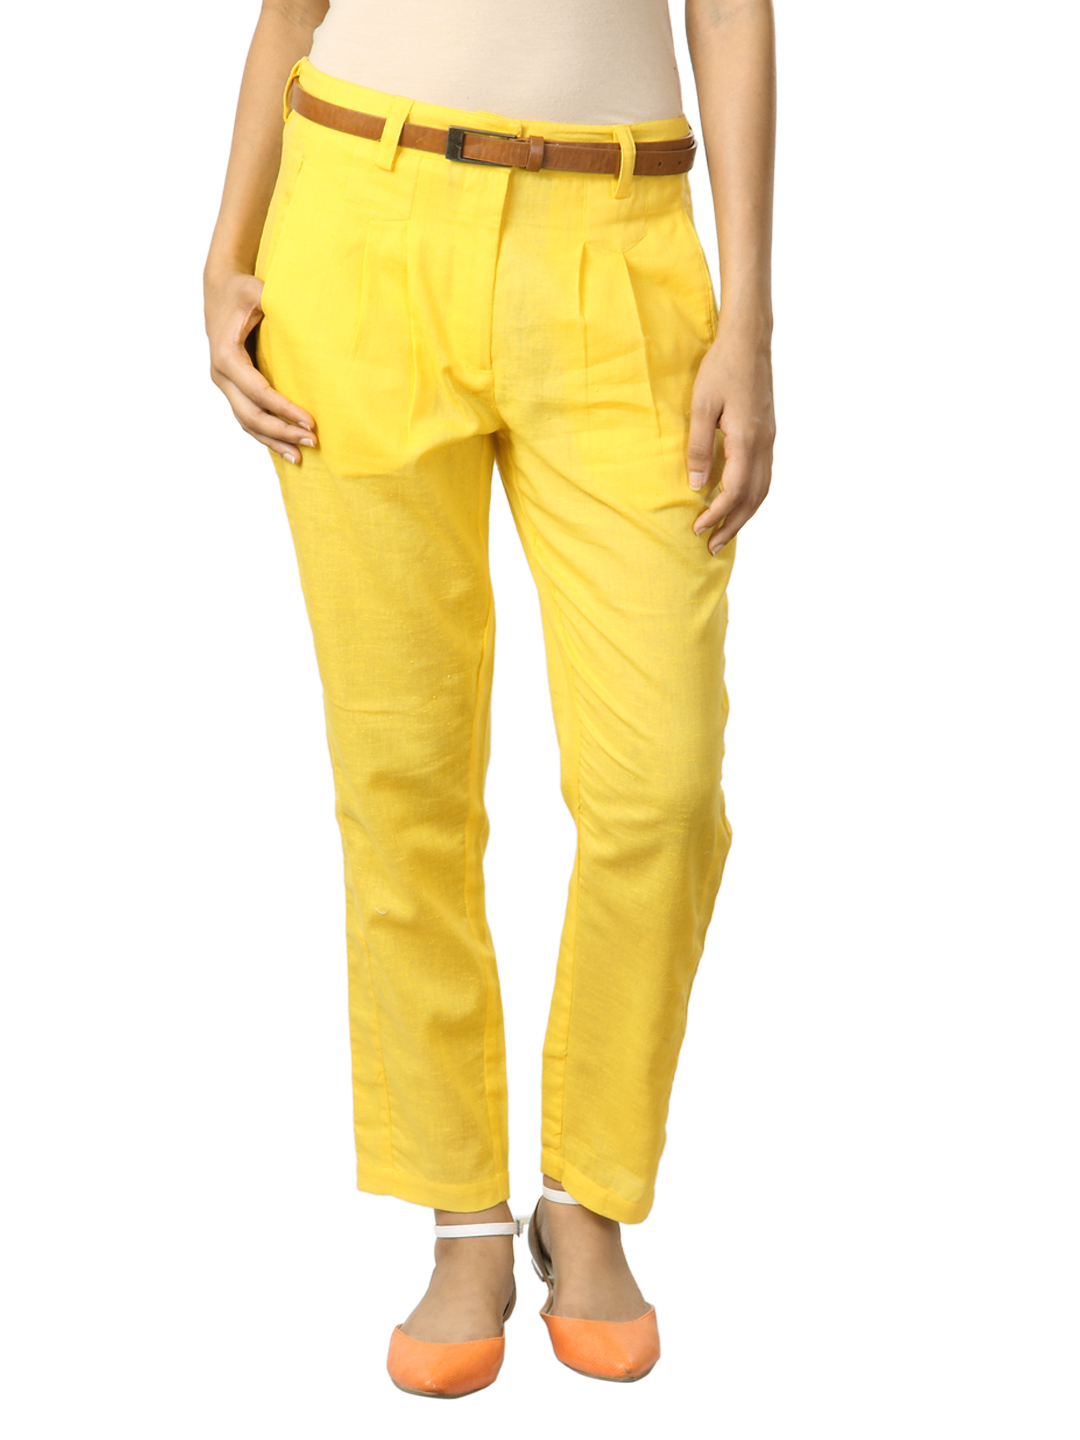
Femella Women Yellow Trousers
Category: Apparel / Bottomwear / Trousers
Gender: Women
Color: Yellow
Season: Summer 2012
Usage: Casual